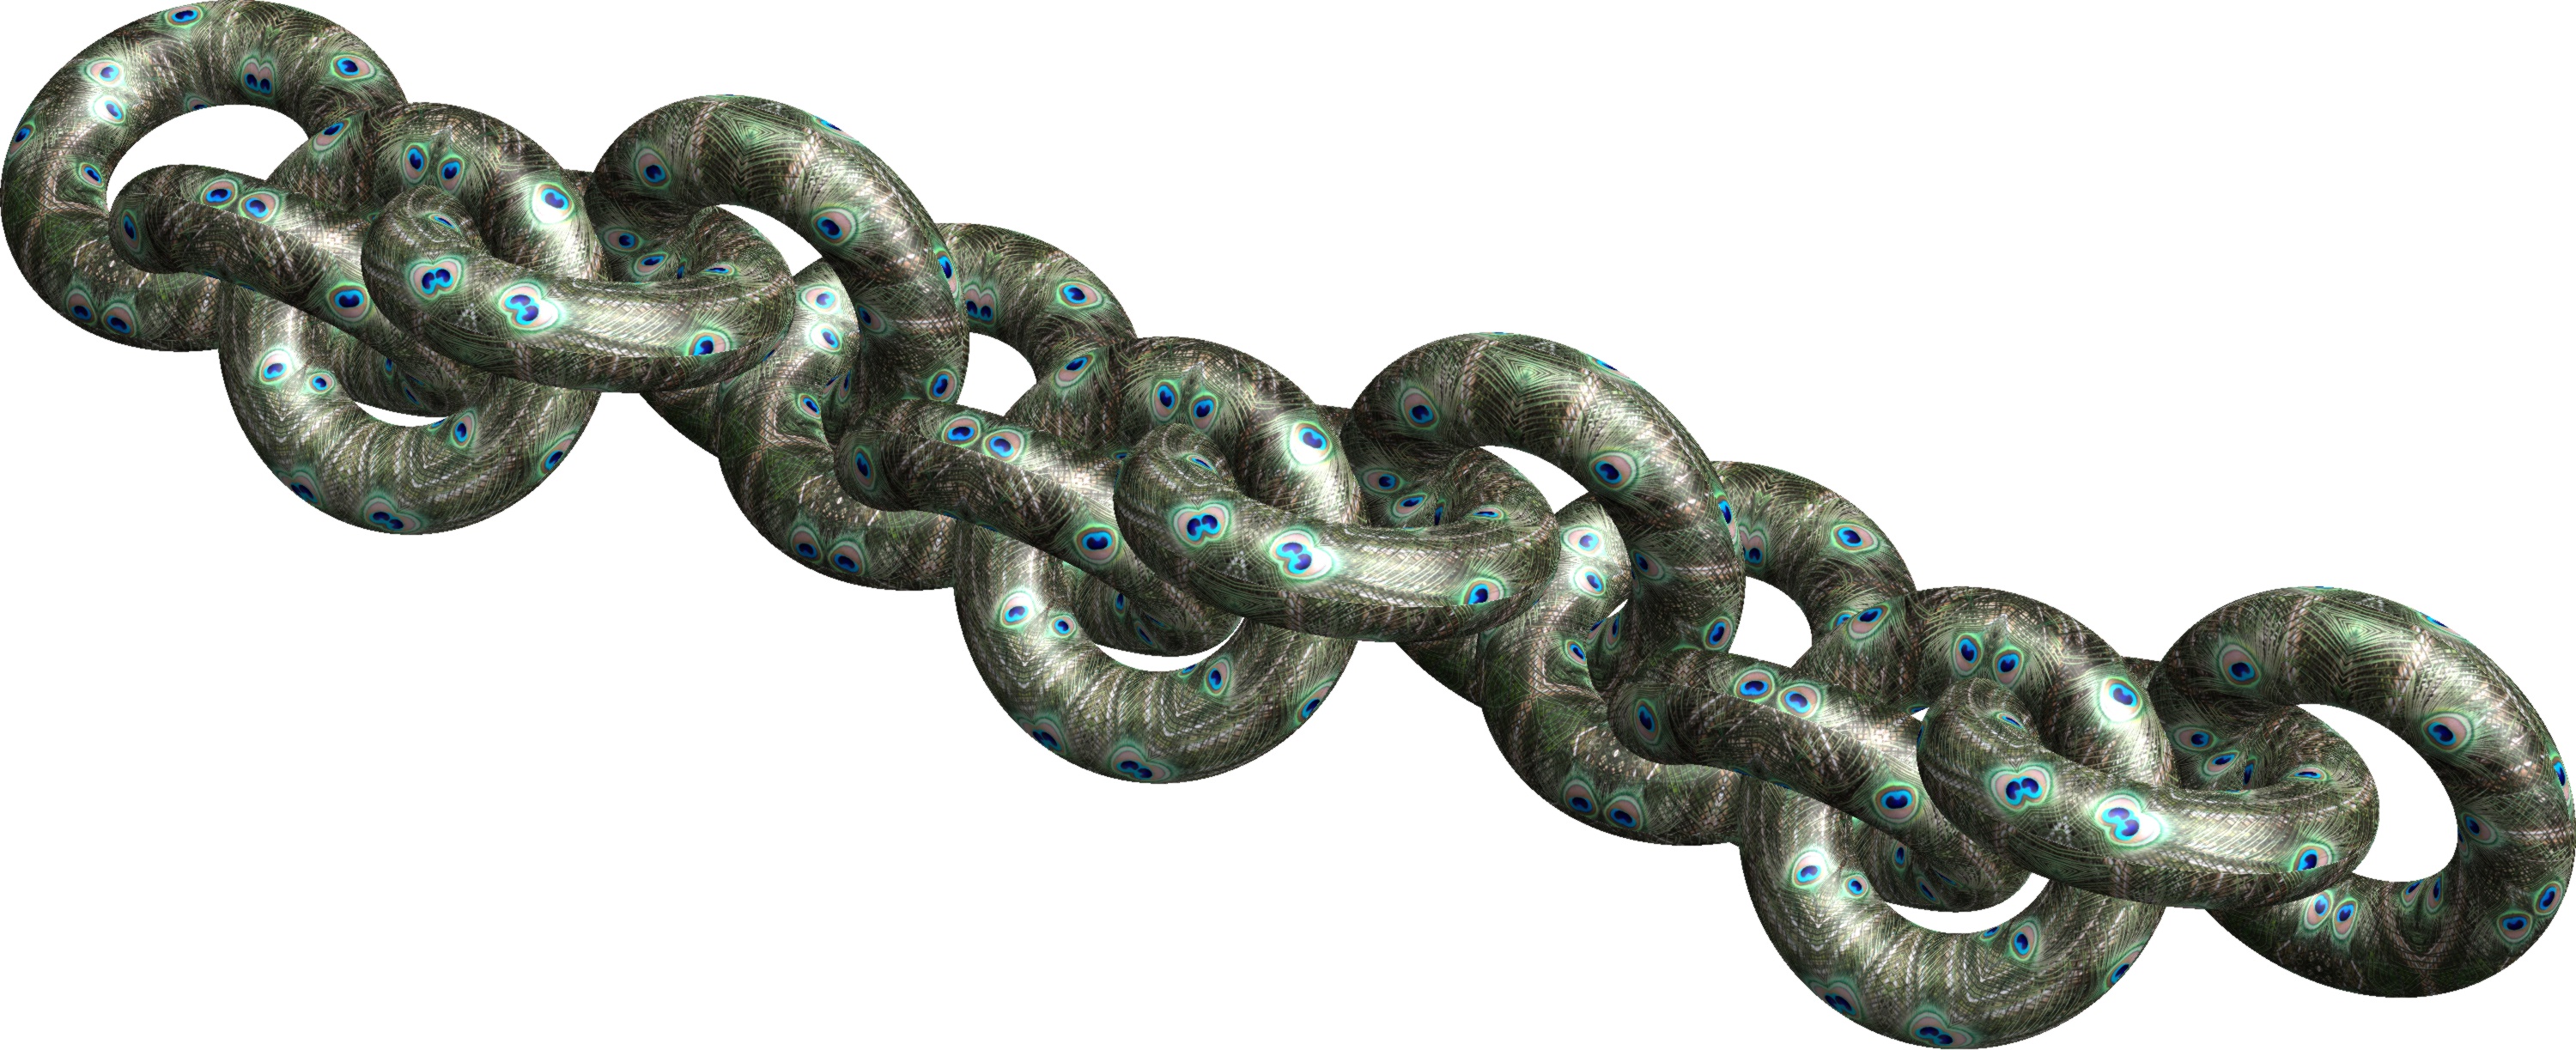
structure, texture, spiral, chain, pattern, geometry, sculpture, design, symmetry, 3d, graphic, shape, torus, mathematica, cg, parametricplot3d, code, program, algorithm, mapping, geometricsculpture